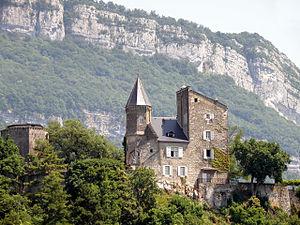
Chindrieux, comm. du département de la Savoie (région Rhône-Alpes, France). Le château de Châtillon, dans le village homonyme, au bord du lac du Bourget. À gauche, le donjon. À l’arrière-plan, la montagne de Cessens.
Cet article recense les châteaux situés dans le département français de la Savoie en région Auvergne-Rhône-Alpes.